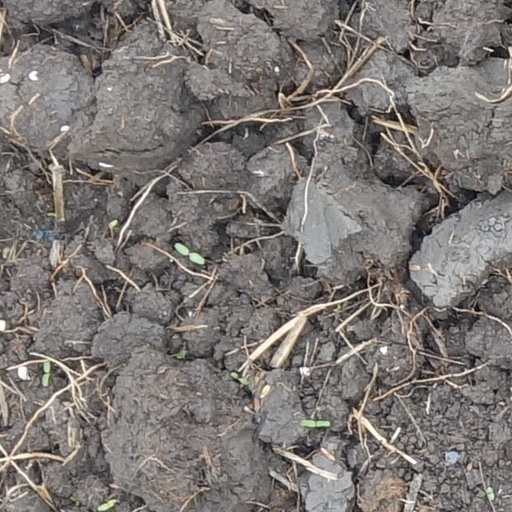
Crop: wheat